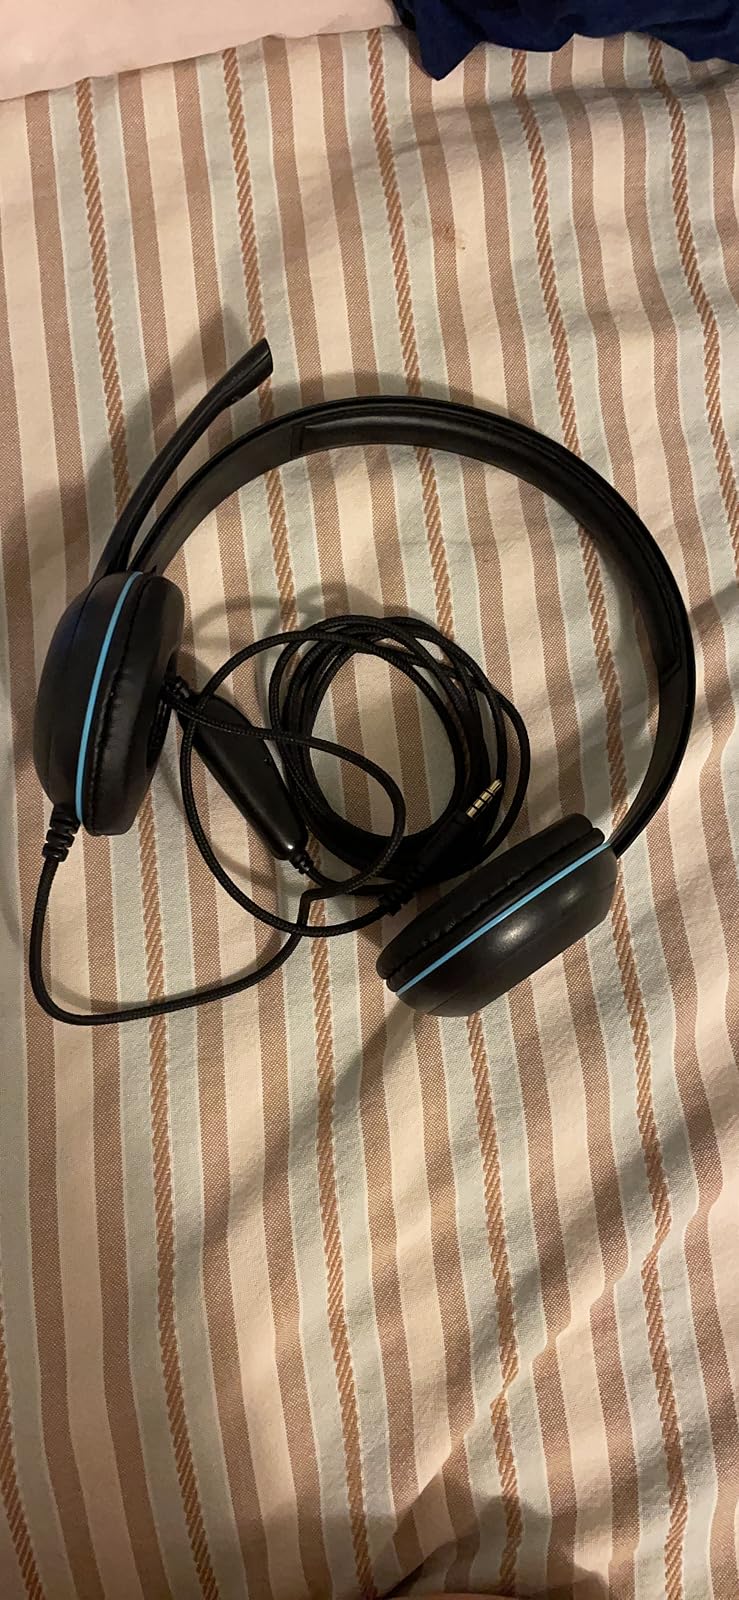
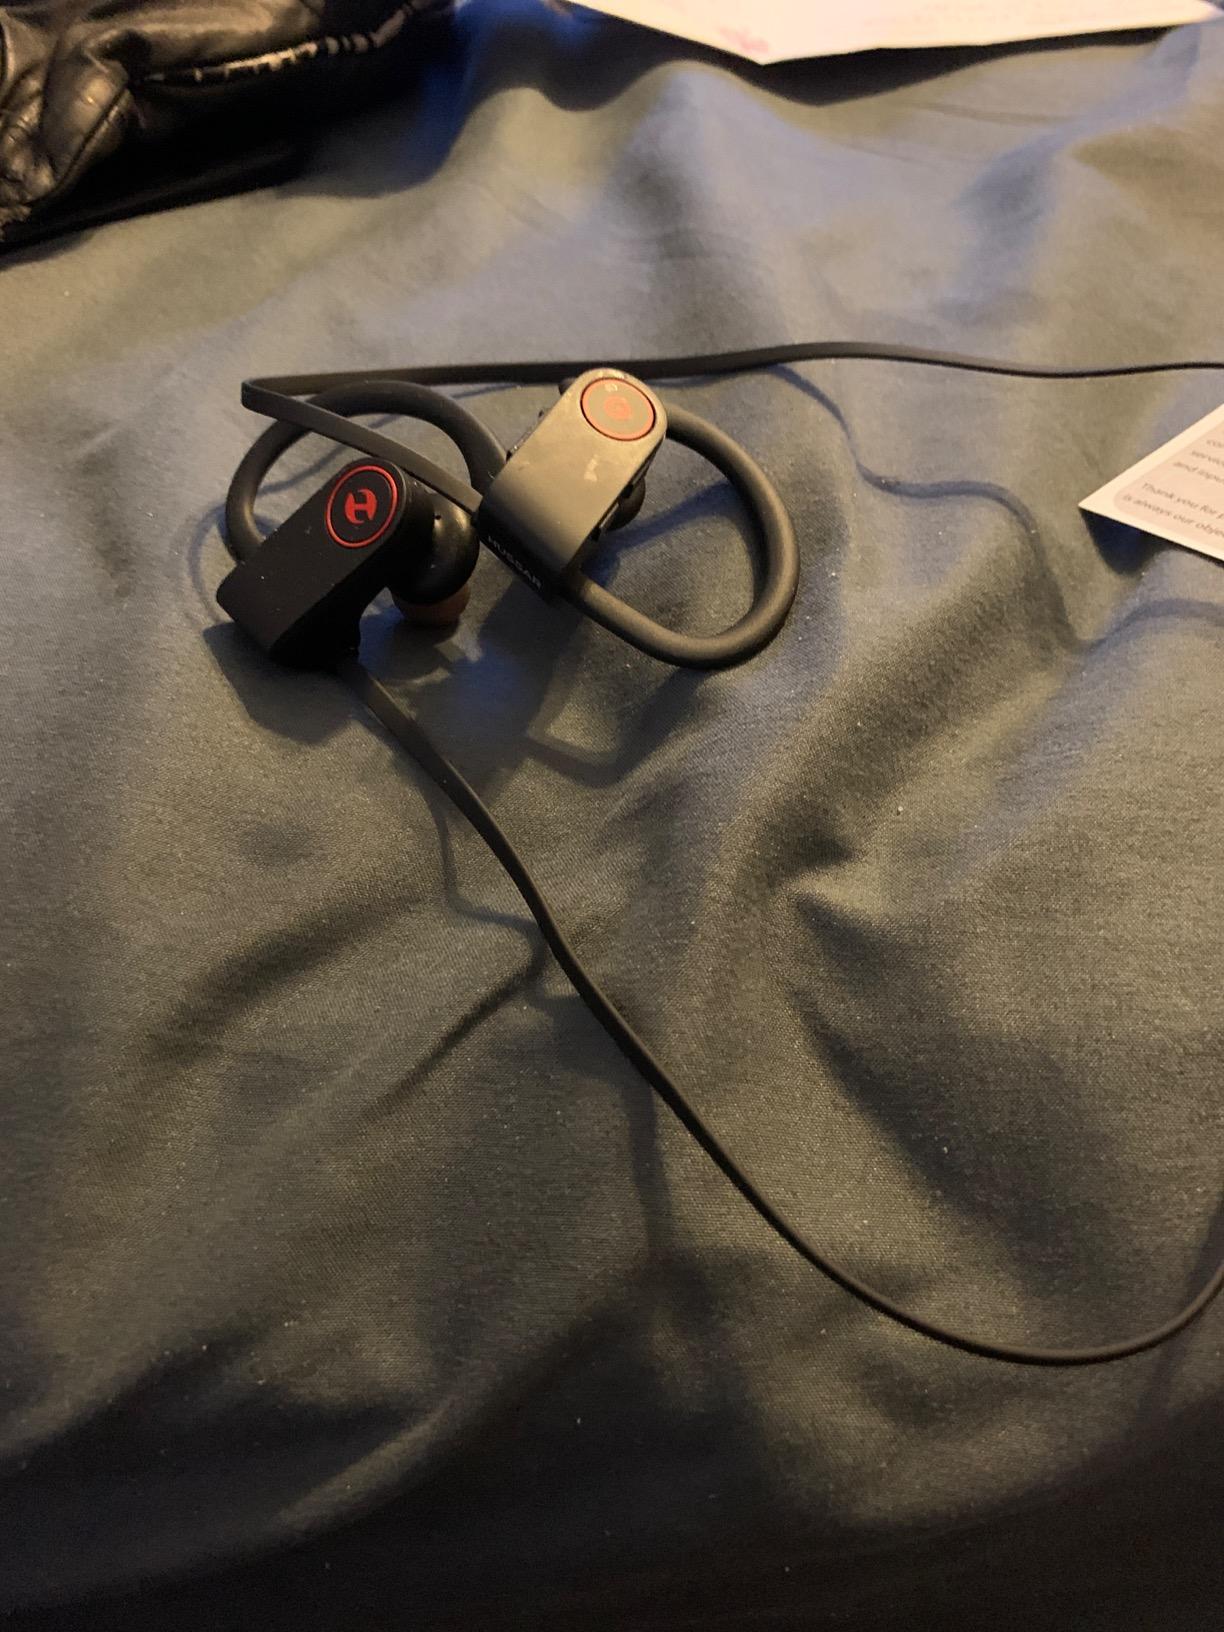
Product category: headphones
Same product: no